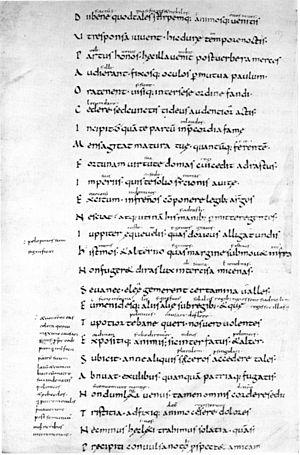
La Thébaïde est un poème épique latin de Stace, écrit au Iᵉʳ siècle apr. J.-C. Écrit en hexamètres dactyliques, le mètre standard des épopées gréco-latines, il traite le même sujet que la Thébaïde, une épopée perdue du Cycle thébain. La Thébaïde raconte donc l'assaut des sept chefs argiens contre la ville de Thèbes, depuis la malédiction adressée par Œdipe à ses deux fils, Étéocle et Polynice, jusqu'à leur duel fratricide et à leurs funérailles.